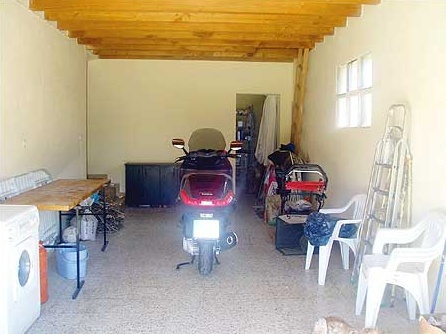
Room type: garage